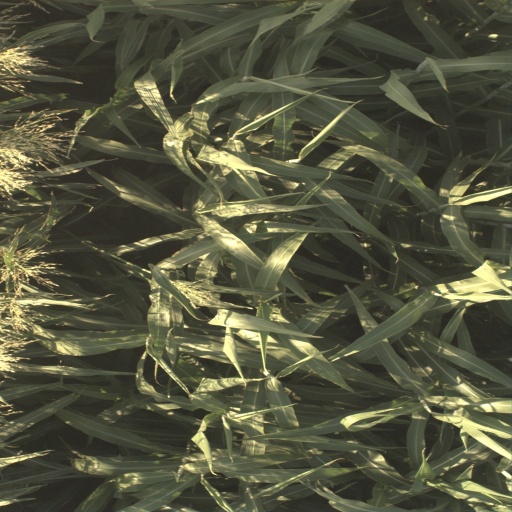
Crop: sorghum